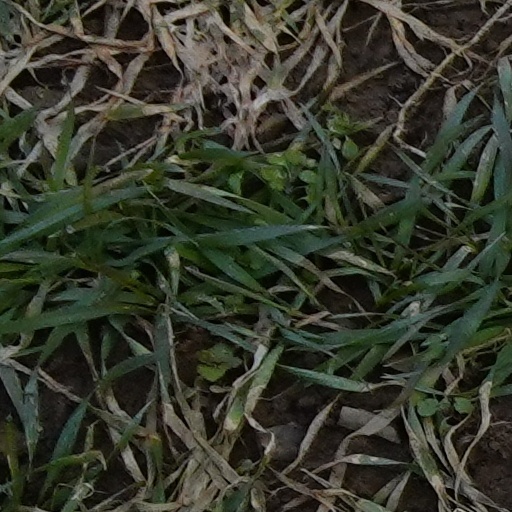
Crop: wheat